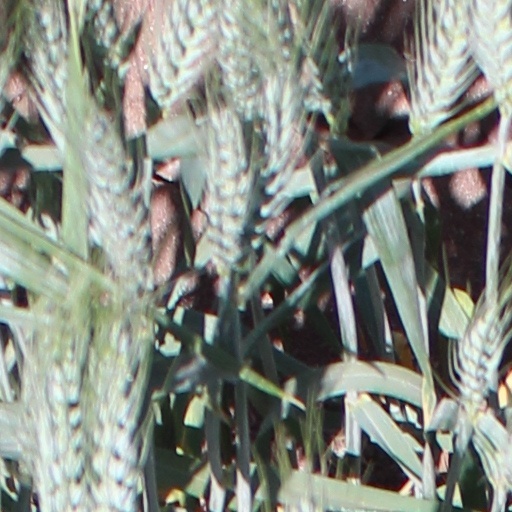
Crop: wheat